Question: Please indicate a possible affordance area of the baseball player that can be used for swinging.
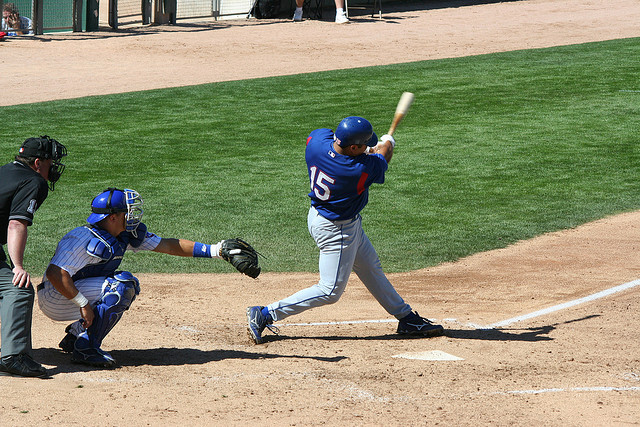
Answer: [379.538, 121.079, 399.666, 151]